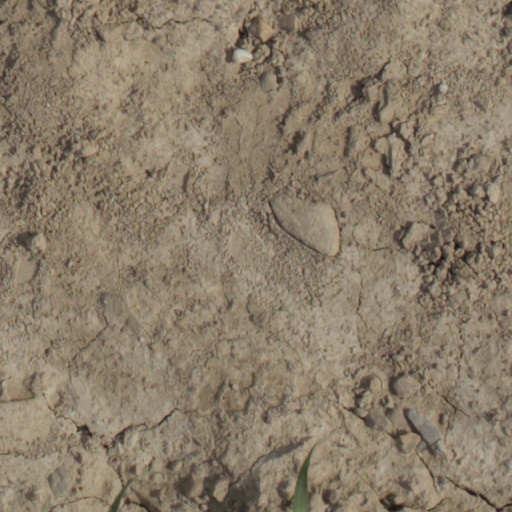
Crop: wheat